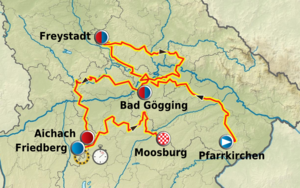
Carte du Tour de Bavière 2011